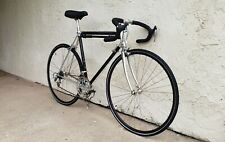
Vehicle type: Bikes